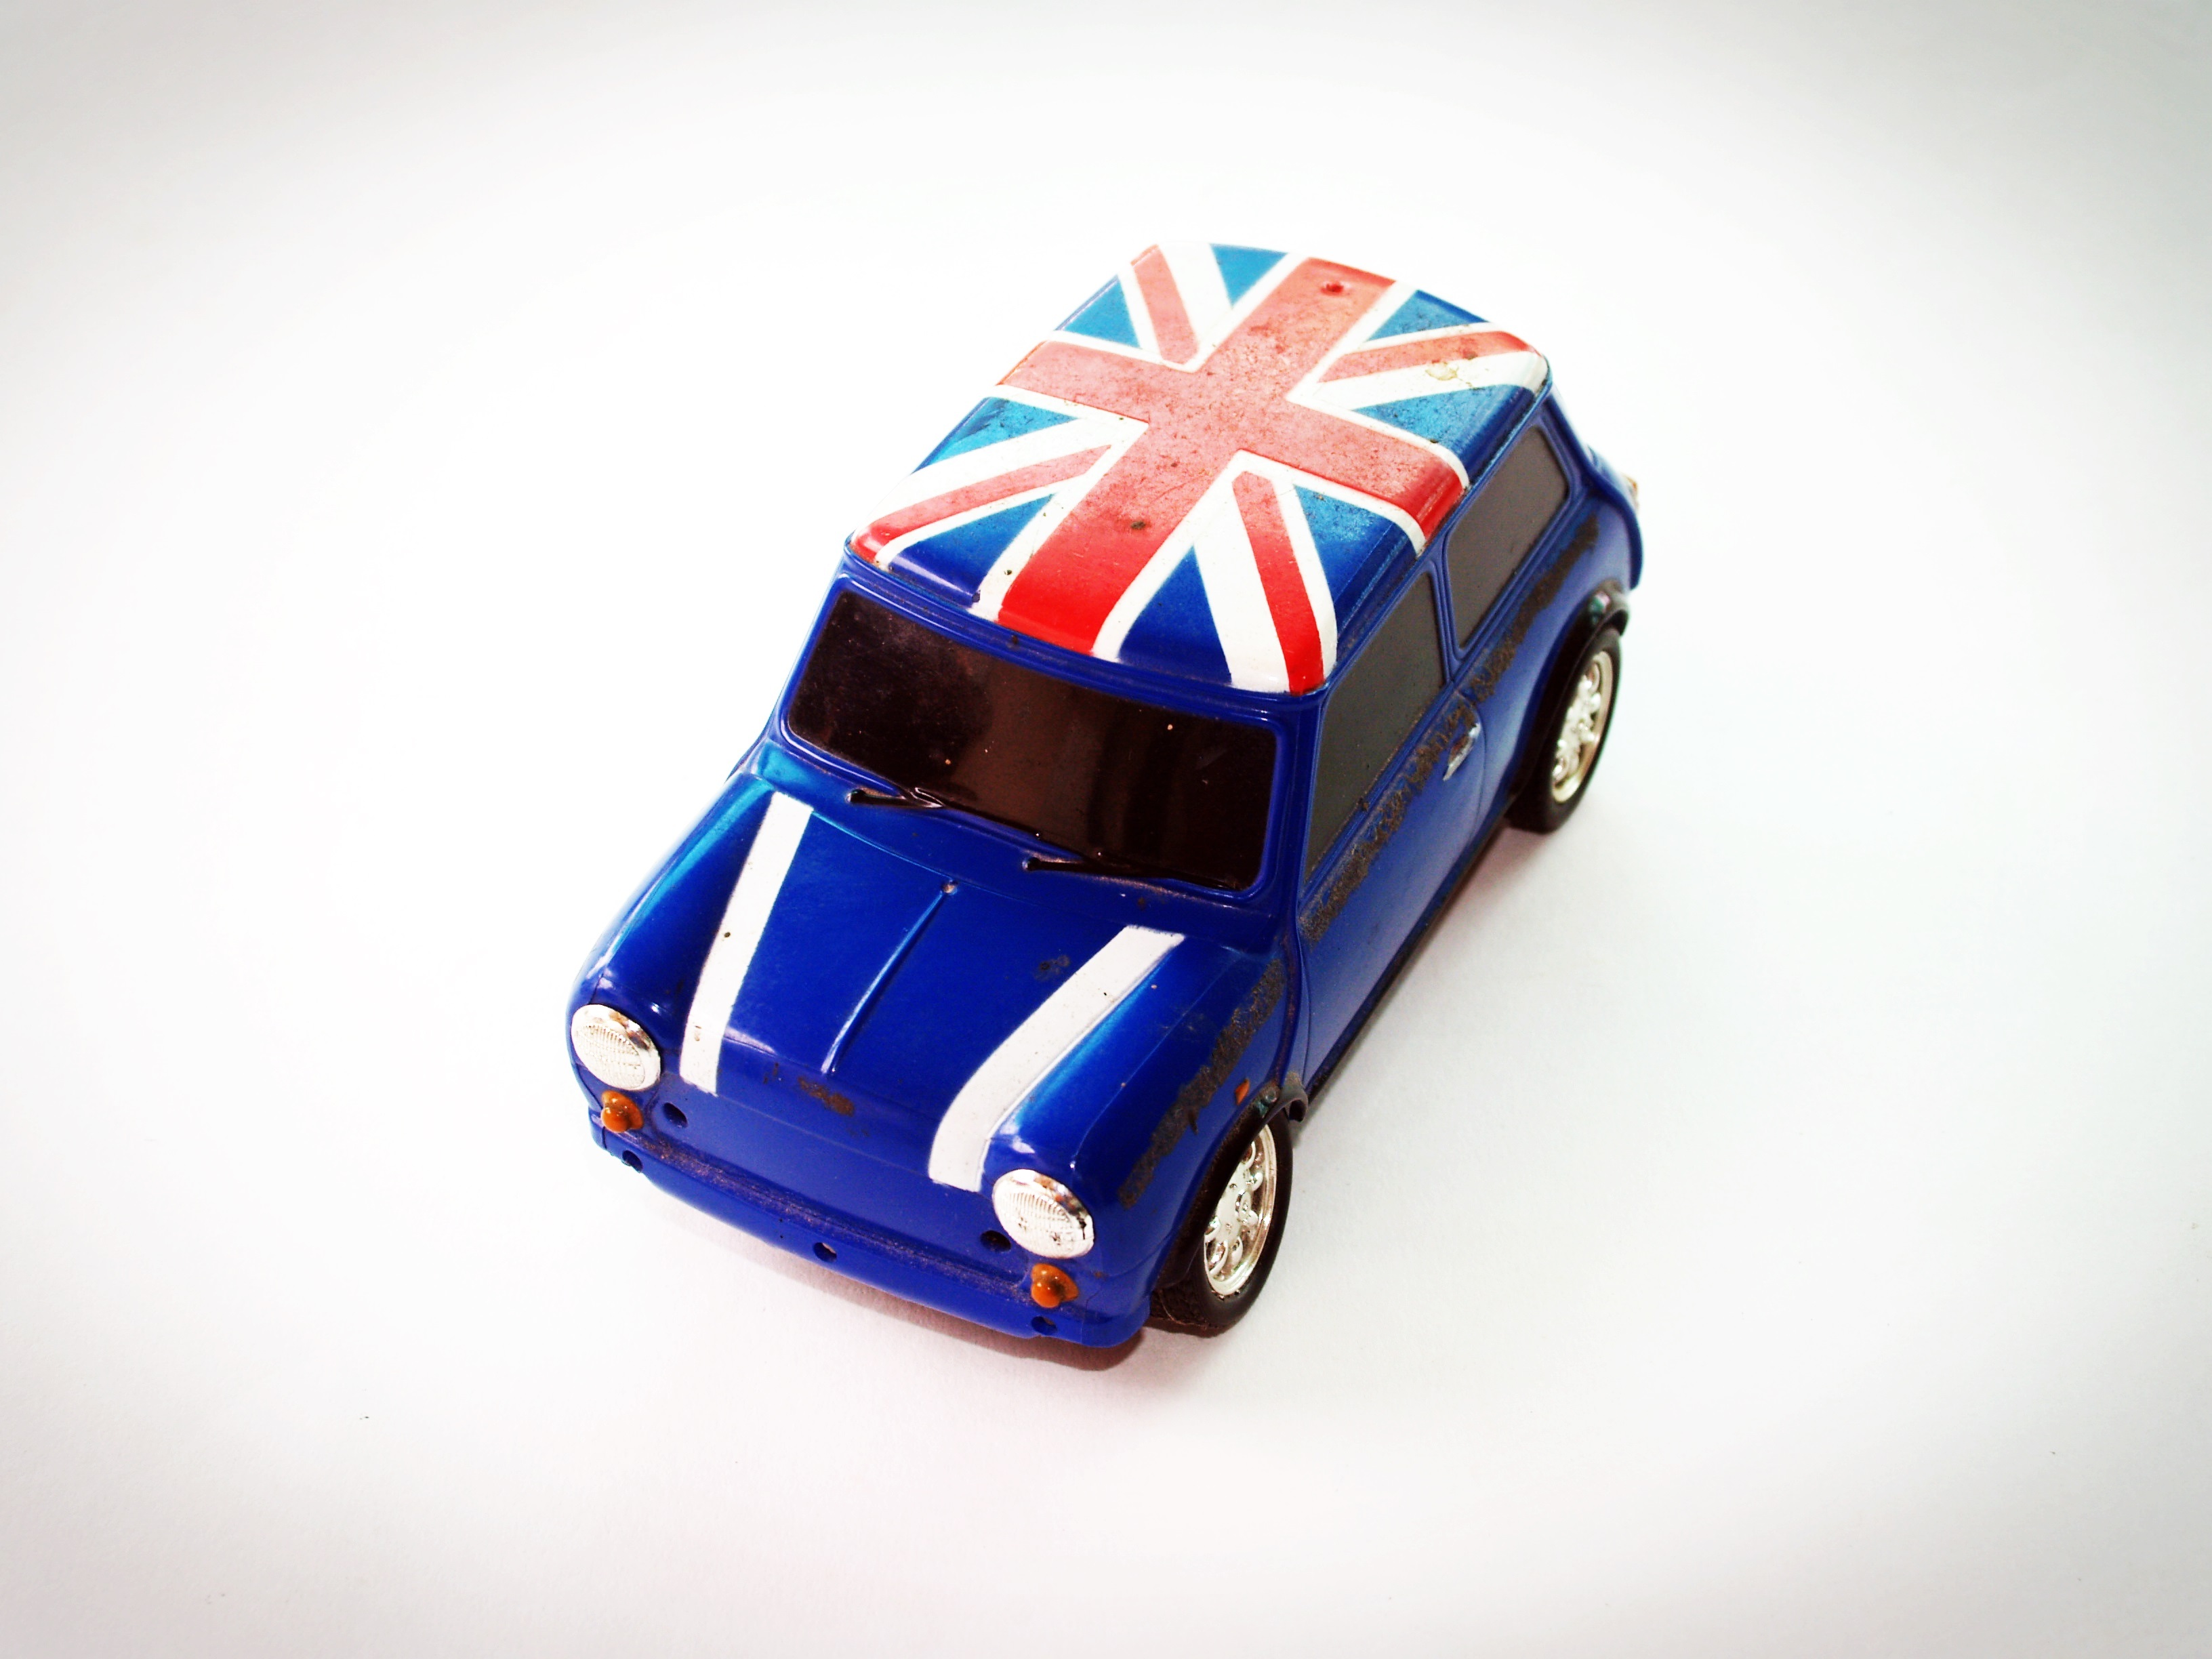
car, plastic, isolated, gift, red, vehicle, collection, color, macro, metal, clean, auto, object, scale, toy, still life, race car, sedan, new, horizontal, fiat, nobody, toy car, model car, isolated on white, studio shot, land vehicle, single object, toy vehicle